1951 Memorial Cup

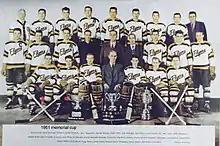
Memorial Cup Winner 1951 Barrie Flyers

Lionel Barber, Marvin Brewer, Real Chevrefils, Don Emms, Paul Emms, Bill Hagan, Lorne Howes, Leo Labine, Jack McKnight, Doug Mohns, Jim Morrison, Daniel O'Connor, Lloyd Pearsall, George Stanutz, Jerry Toppazzini, Doug Towers, Ralph Willis, Chuck Woods, Jack White. Coach: Hap Emms